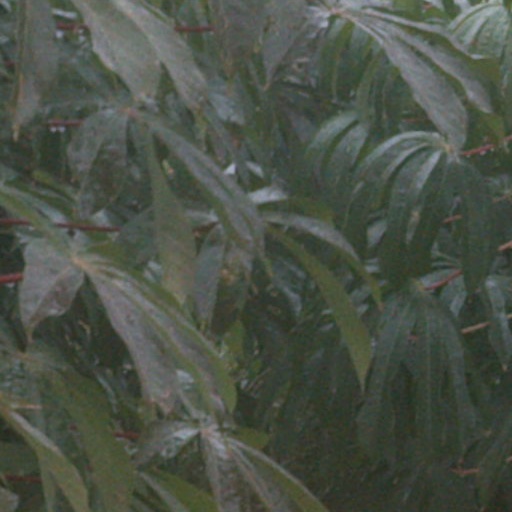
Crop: cassava